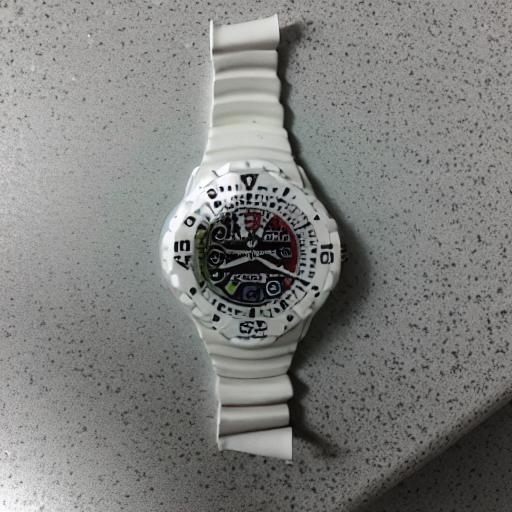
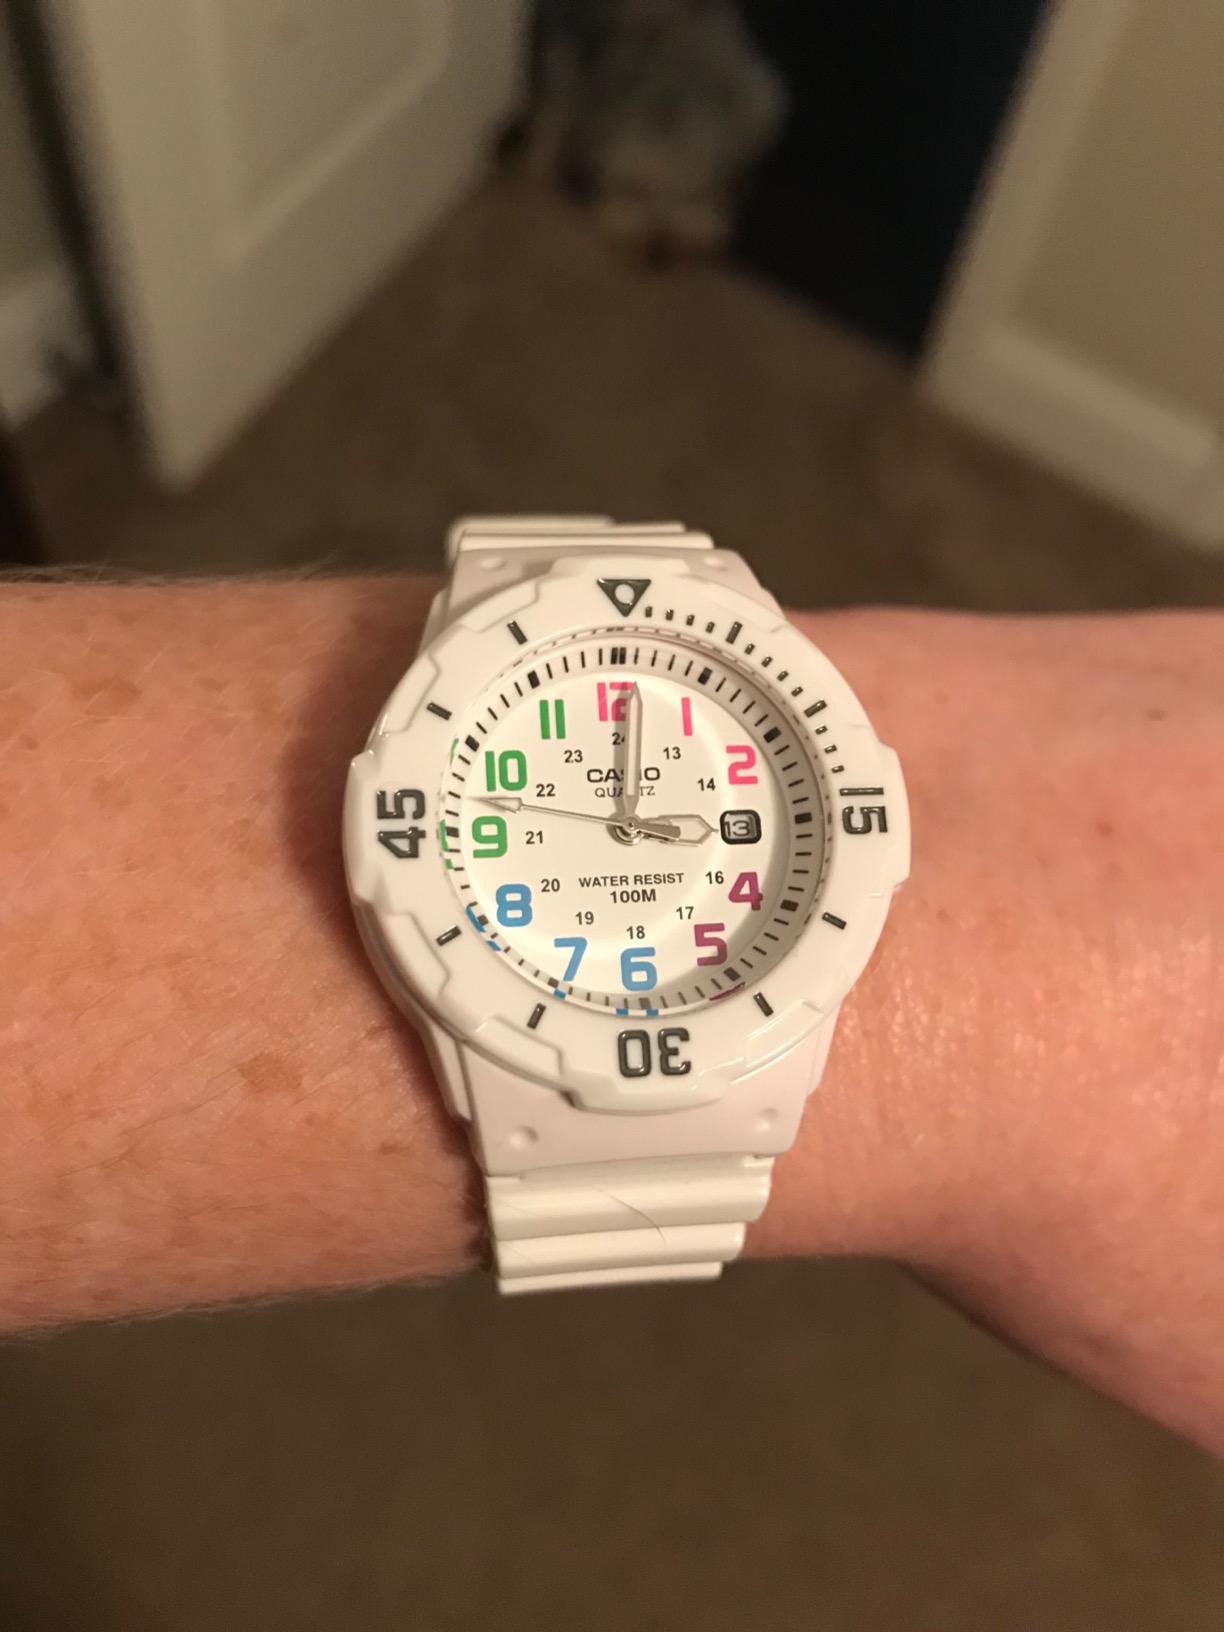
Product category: accessories_watch
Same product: no